Speak Up! It's So Dark

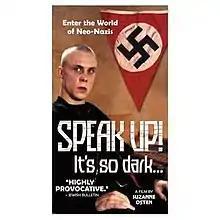
Video tape cover

Speak Up! It's So Dark is a 1993 Swedish drama film directed by Suzanne Osten. At the 29th Guldbagge Awards, Simon Norrthon was nominated for the Best Actor award and Niklas Rådström was nominated for Best Screenplay.